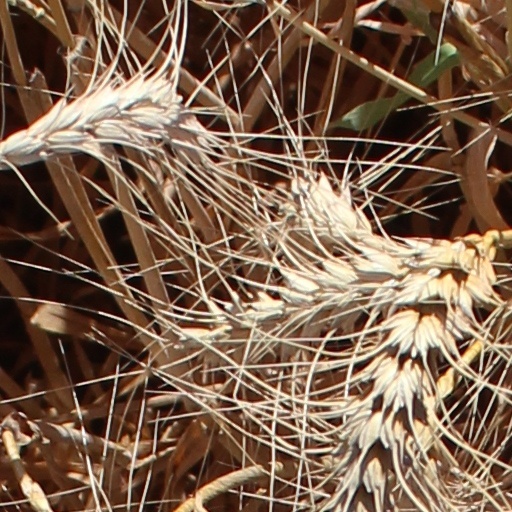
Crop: wheat